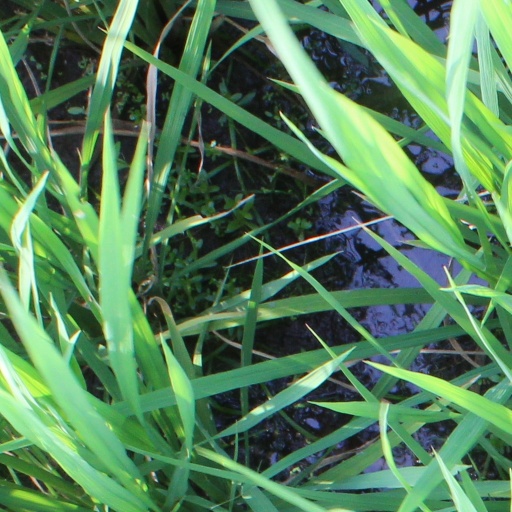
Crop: rice